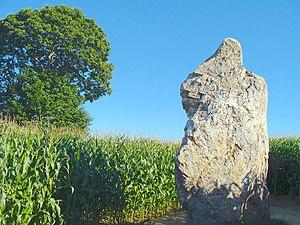
Menhir de La Pierre Longue, (Classement, 1967) This building is indexed in the Base Mérimée, a database of architectural heritage maintained by the French Ministry of Culture,
Guitté [gite] est une commune du département des Côtes-d'Armor, dans la région Bretagne, en France.
Cet article recense une partie des monuments historiques des Côtes-d'Armor, en France.